Answer in natural language. Which point is closer to the camera taking this photo, point A  or point B? Choose between the following options: B or A
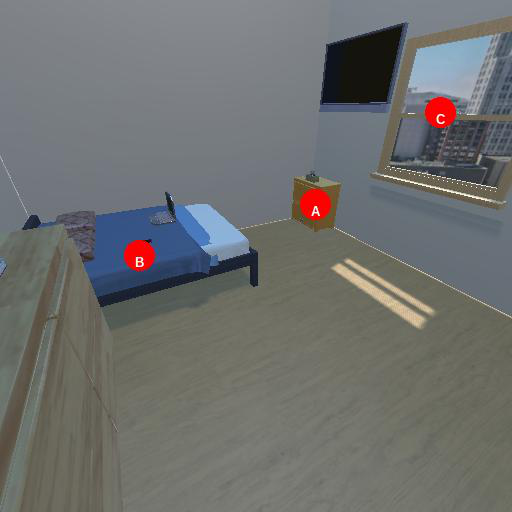
<answer>B</answer>